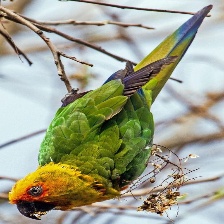
Species: JANDAYA PARAKEET
Scientific name: ARATINGA JANDAYA